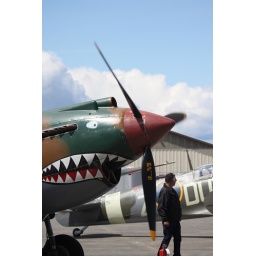
Flying Heritage Collection Fly Day May 22 2010 - Paul Allen's vintage airplane museum, many in flying order